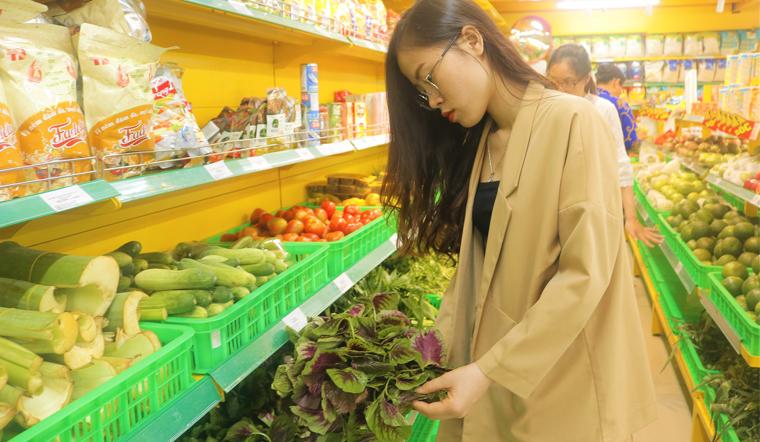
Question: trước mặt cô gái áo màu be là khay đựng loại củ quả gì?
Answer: trước mặt cô gái áo màu be là khay đựng quả dưa chuột